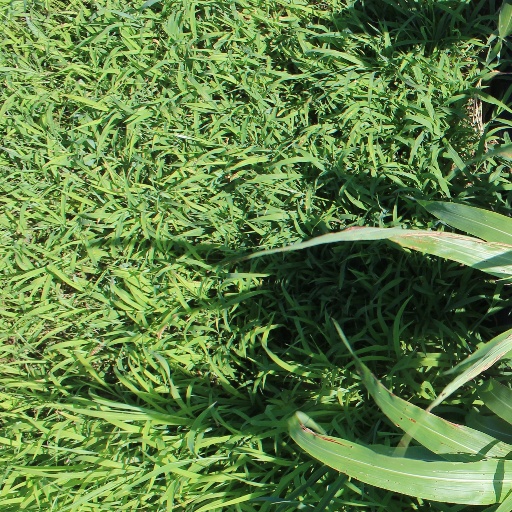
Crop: sorghum